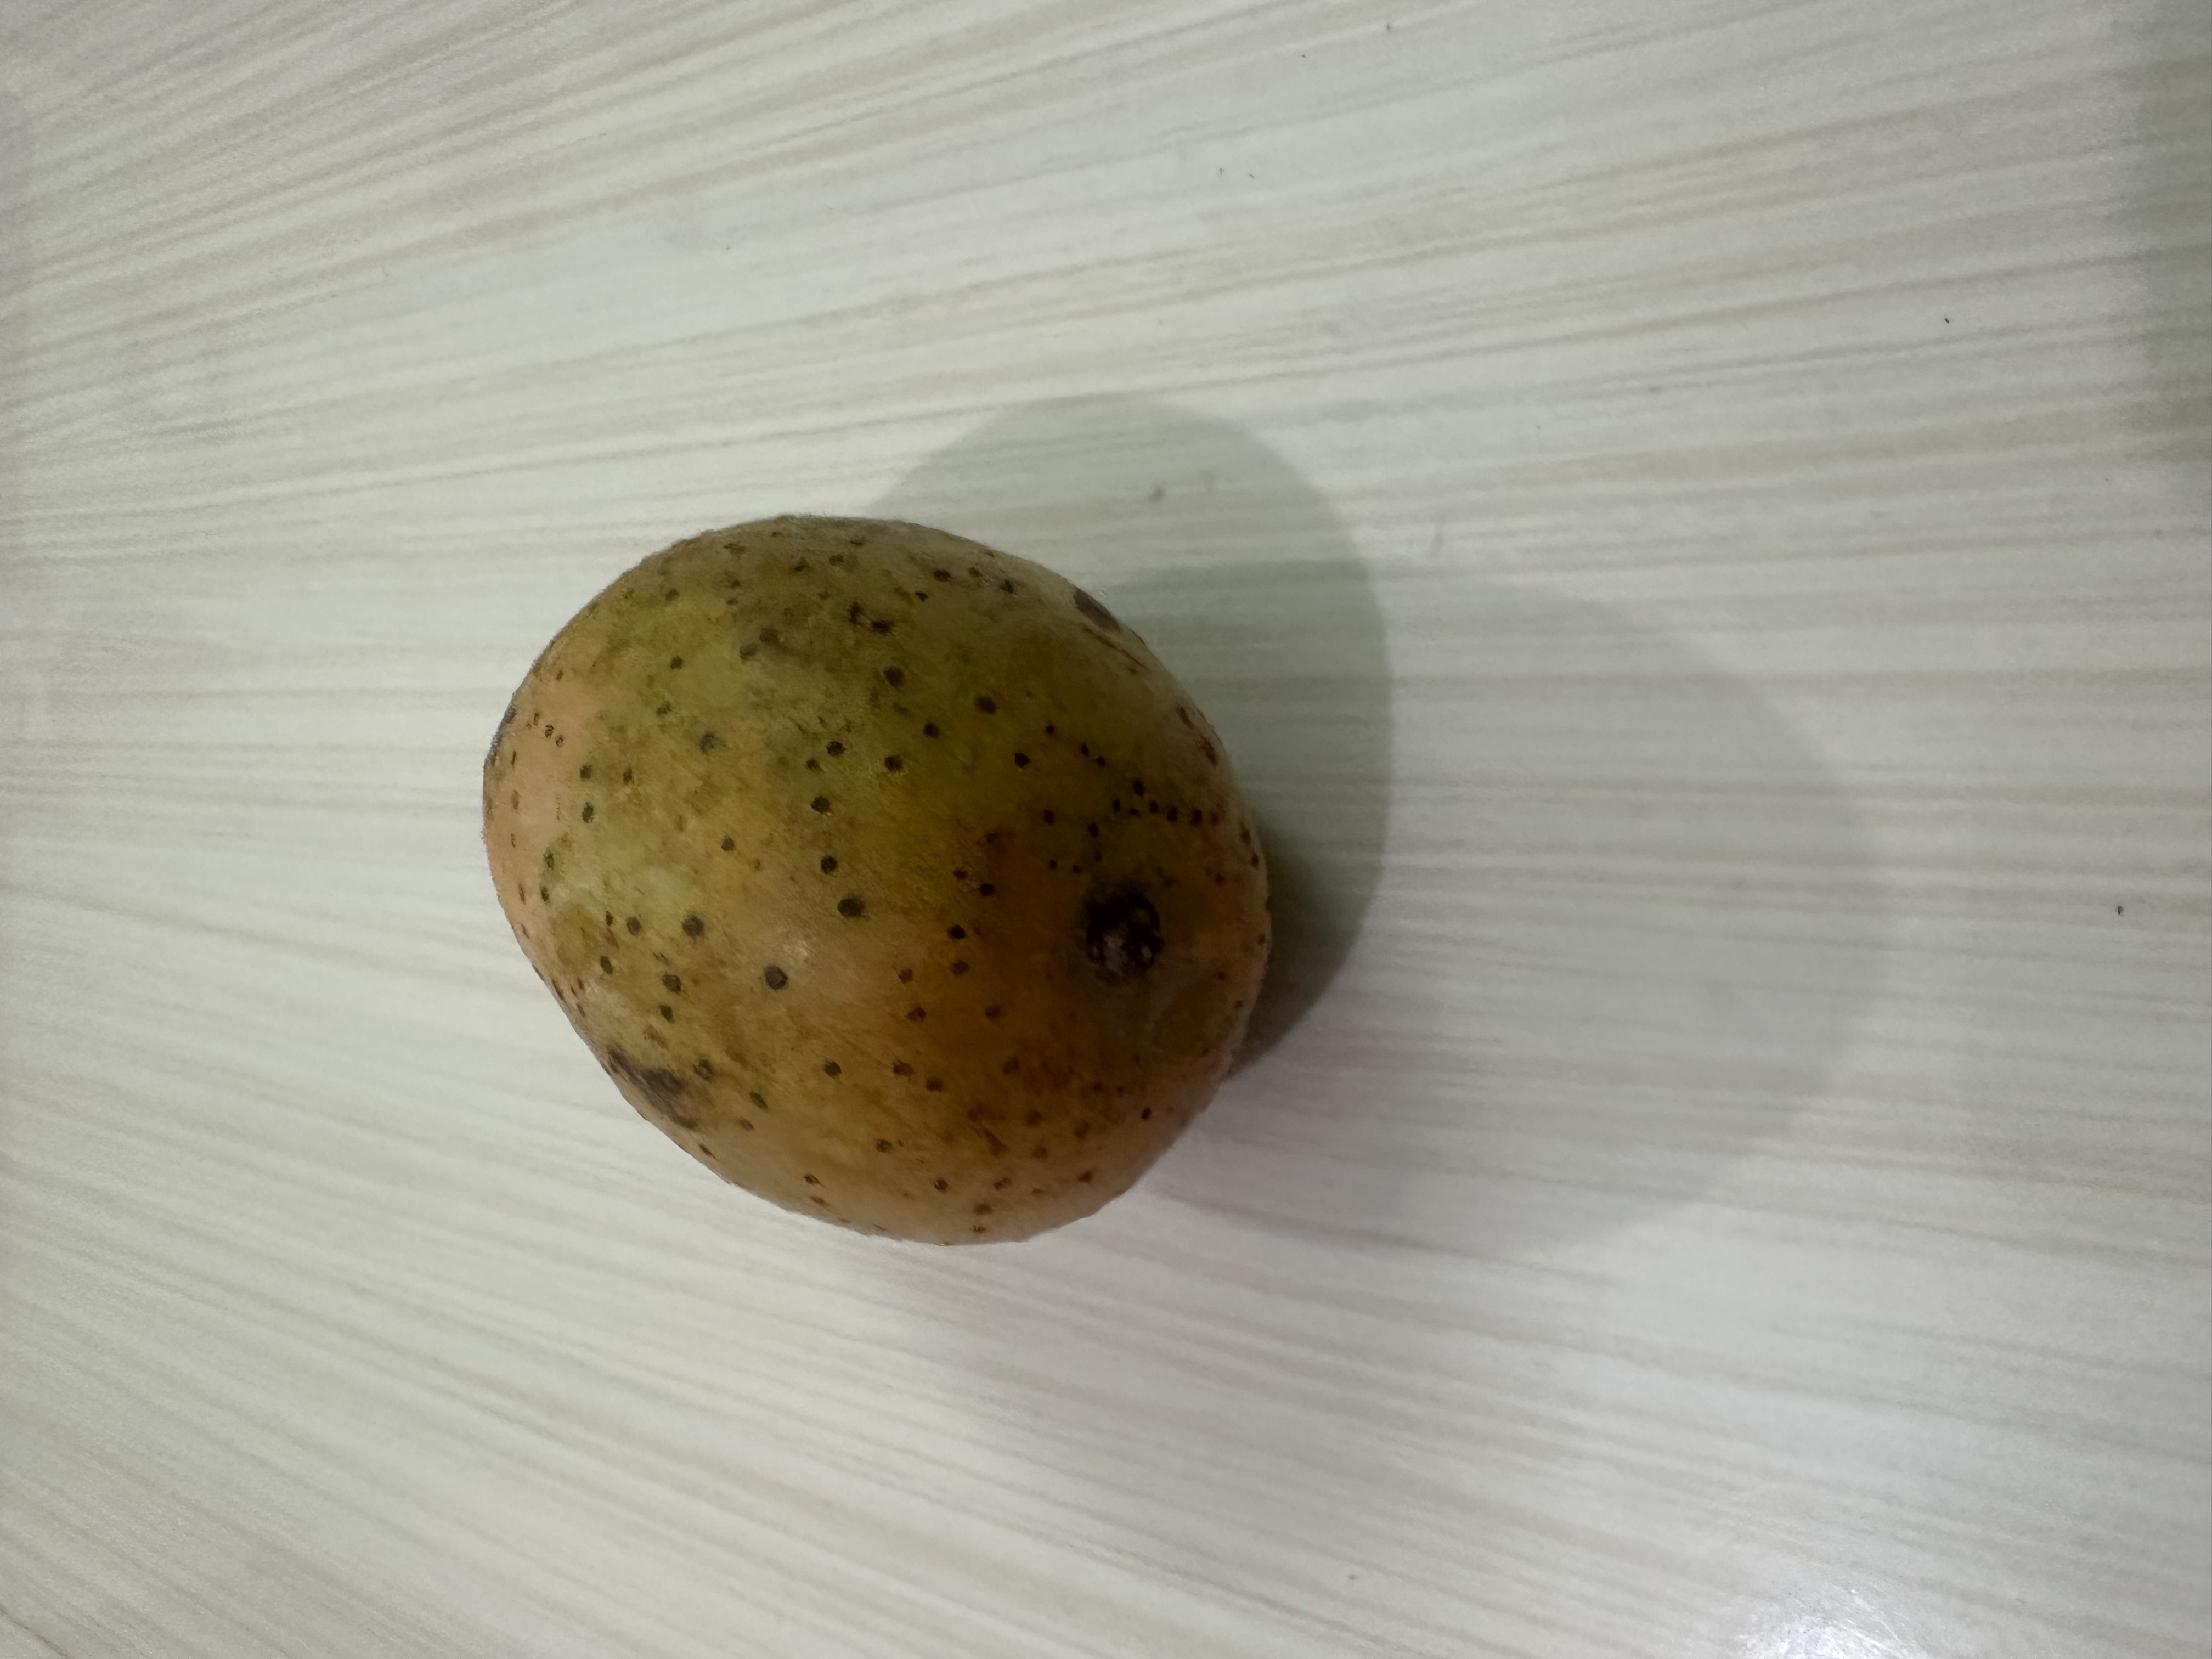
Mango variety: Langra